Question: How many stories?
Tambaya: Hawa nawa ne?
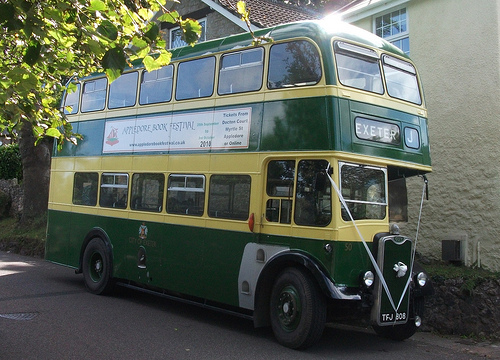
Answer: TWo.
Amsa: Biyu.